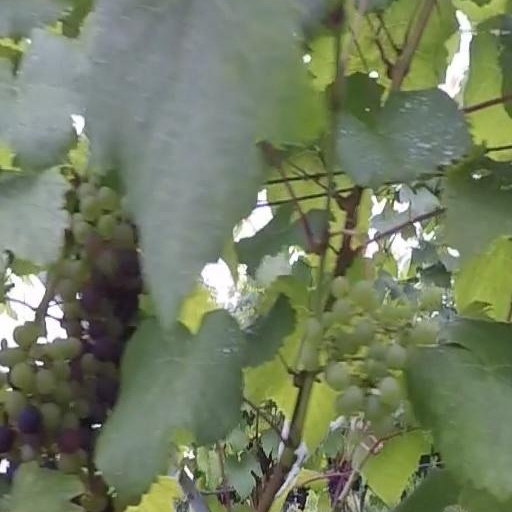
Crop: grape